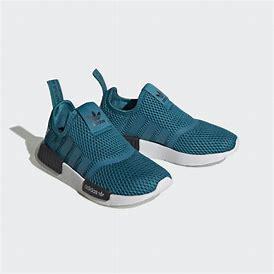
Brand: Adidas
Model: NMD 360